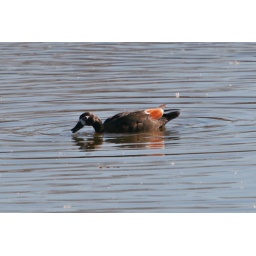
This is the female, with white around the eye and face. These birds are uncommon in Canberra.